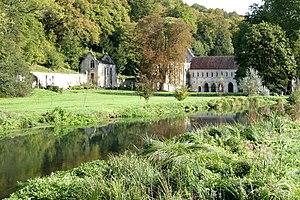
Cet article recense une partie des monuments historiques de l'Eure, en France.
Radepont est une commune française située dans le département de l'Eure, en région Normandie.
L’abbaye de Fontaine-Guérard est une abbaye cistercienne féminine située sur la commune de Radepont dans le département de l’Eure en Normandie.